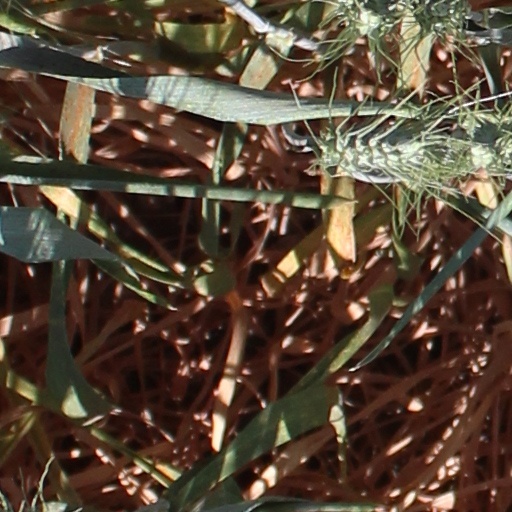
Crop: wheat